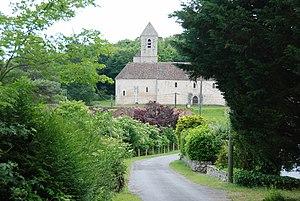
Eglise St Martin vue de la route du Fief
Boissy-aux-Cailles est une commune française du Canton de Fontainebleau, située dans le département de Seine-et-Marne en région Île-de-France. Ses habitants sont appelés les Boisséens.